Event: Typhoon Ruby
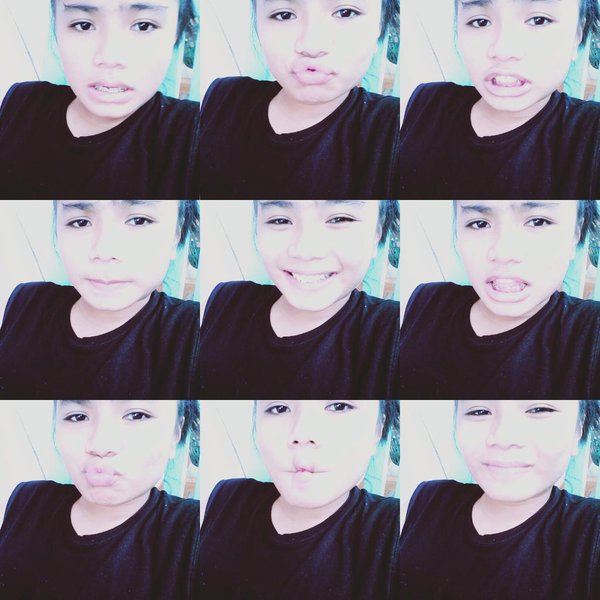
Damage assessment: no_damage